Origins of the Royal Canadian Navy

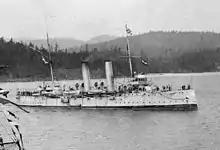
, the first RCN ship assigned to Esquimalt in 1910.

Newspapers of the day were quite critical of this embryonic service. A Toronto Tory newspaper indicated "Niobe" was on her way to the scrap heap, while Bourassa's proclaimed her "" (Canadian in peacetime, Imperial in wartime). The "Mail and Empire" called "Niobe" a "cruiser which the Royal Navy has discarded." The Naval Service of Canada was eventually given royal consent on 29 August 1911, and was from then on officially designated as the Royal Canadian Navy. The first large warship that was purpose-built for the Royal Canadian Navy was in 1931. This event initiated the shipbuilding industry for the navy in Canada. A tradition that still stands to this day.